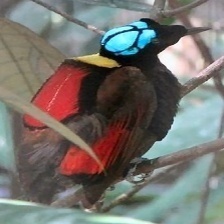
Species: WILSONS BIRD OF PARADISE
Scientific name: CICINNURUS RESPUBLICA